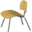
Label: chair